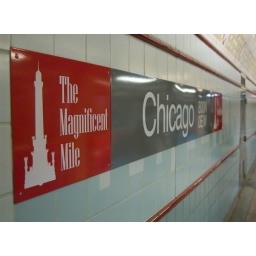
sign in the subway at the chicago station of the north red line